Armscor (Philippines)

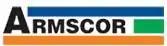
Former logo of Armscor.

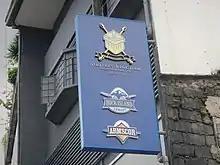
Logos of Armscor affiliates, Squires Bingham International and Rock Island Armory, as well as the logo of the company itself.

Armscor traces its roots back to a Manila print shop, Squires Bingham & Co., founded in 1905. The print shop later imported and sold motorcycles and various sporting goods, which included some firearms and ammunition. The company was bought by the Tuason family in 1941 and began making firearms through the present corporation in 1952, being renamed Squires Bingham Manufacturing, Inc. in the same year. Armscor manufactures its own line of firearms and holds manufacturing contracts for other companies' firearm lines, such as Twin Pines' Rock Island Armory (RIA) pistols. In addition to the Rock Island Armory 1911 series pistols, Armscor is the source of pistols for STI's Spartan, Cimarron Firearms pre-1923 Model 1911, and Charles Daly 1911 style pistols. Armscor is an ISO 9001 certified compliant company which manufactures weapons using CNC (Computer Numerical Control) equipment.